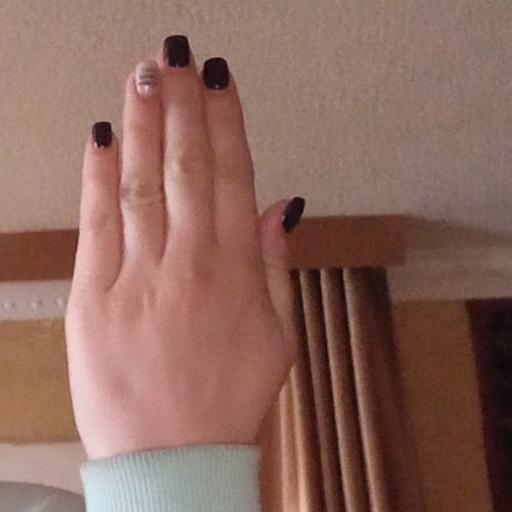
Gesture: stop_inverted